The Pack (2010 film)

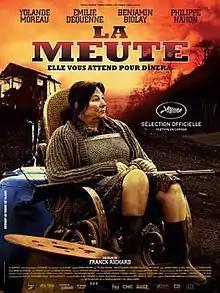

The Pack is a 2010 horror film directed, written and co-produced by Franck Richard. It stars Yolande Moreau, Philippe Nahon, Émilie Dequenne and Benjamin Biolay. The film is about Charlotte and Max who come across a restaurant. After Max disappears, Charlotte returns later to find him and gets herself trapped in a cage by the restaurant owner, who has a pack of cannibals with her. The film premiered at the Cannes Film Festival on 15 May 2010 and was first shown in North America at the Fantasia Festival. The film has received generally mixed reviews.